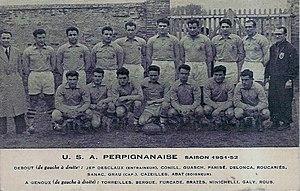
Equipe de l'US Perpignan finaliste du championnat de France de rugby à XV en 1952
Cet article présente l'histoire de l'Union sportive arlequins Perpignan-Roussillon.